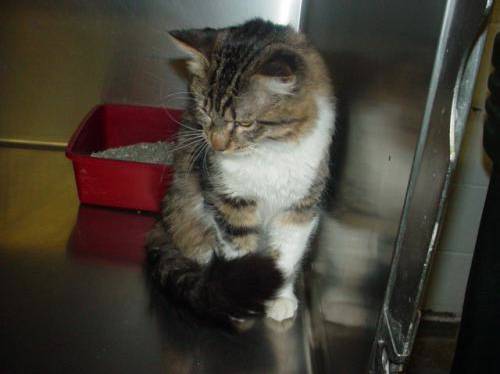
Label: cat